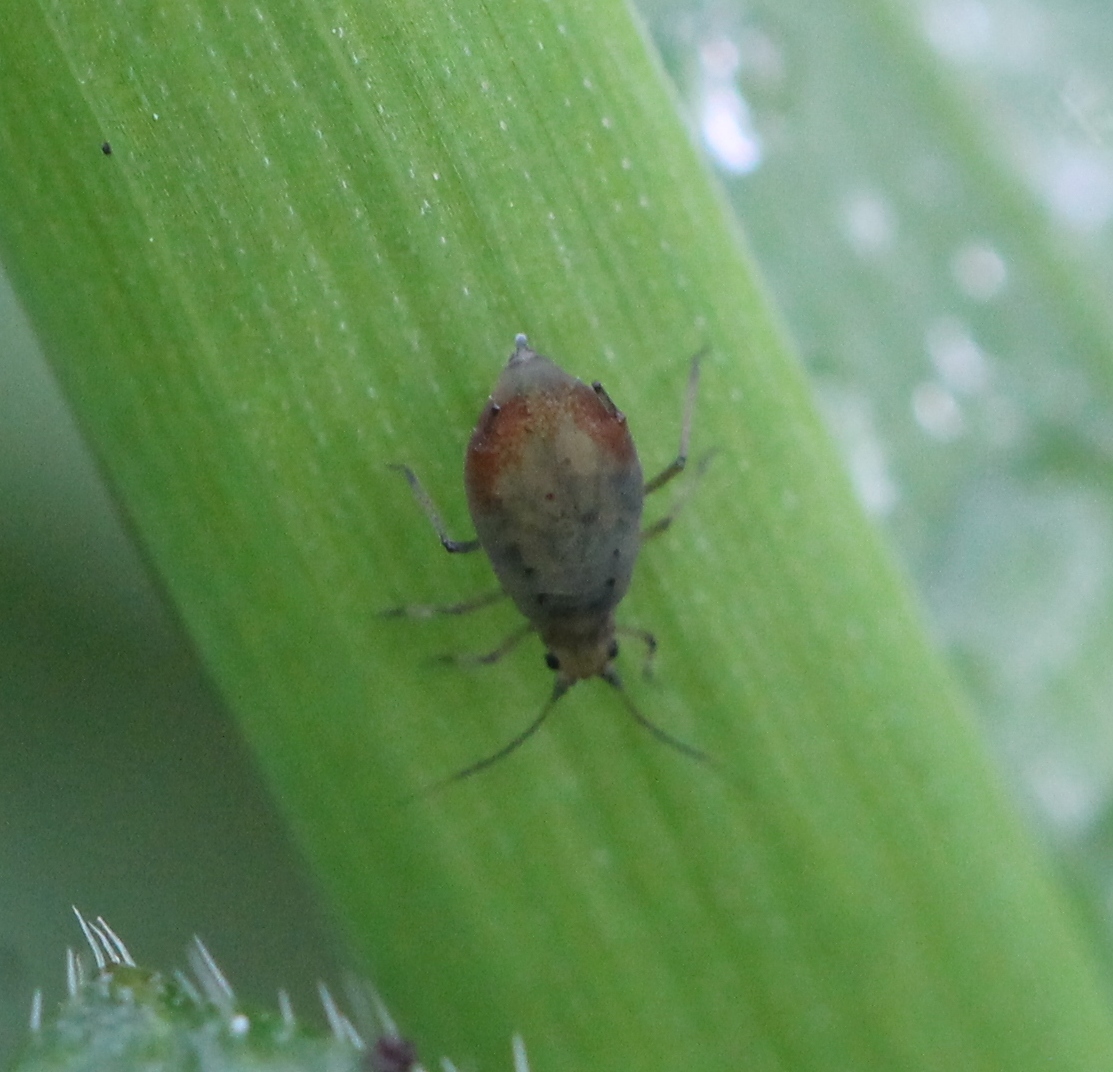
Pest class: bird_cherry_oat_aphid